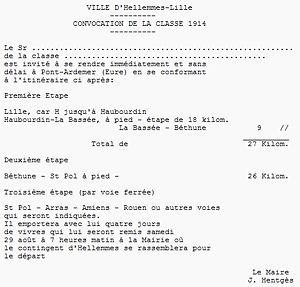
Cet article retrace l'histoire d'Hellemmes, une ancienne commune du Nord de la France, associée à Lille en avril 1977. Elle s'appelait autrefois Hellemmes lez Lille.